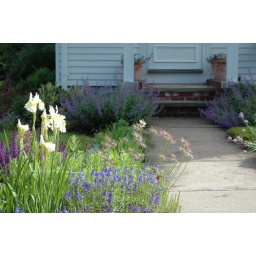
blue, white & purple flowers in May